Quisisana

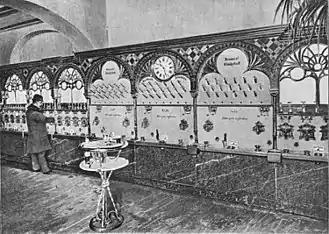

Quisisana was a German company that introduced the world's first automat restaurant in June 1895 on the grounds of the Berlin Zoological Garden, Germany. The establishment was considered a success, selling 5,400 sandwiches, 9,000 glasses of wine and cordials, and 22,000 cups of coffee on the first Sunday of business. Quisisana also manufactured automat machines and equipment, including a milk vending machine which was adapted for use in German schools.